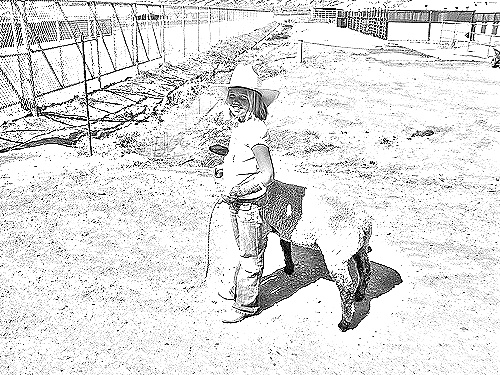
Portrait style: Sketch Portrait